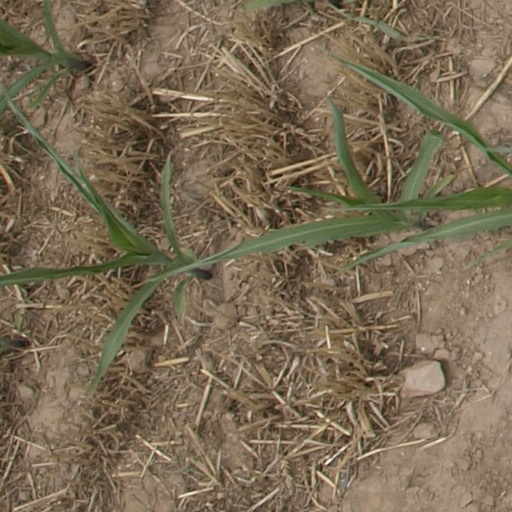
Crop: maize; corn